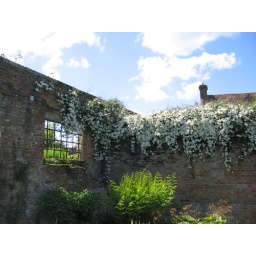
clouds on the wall and in the sky